Pandrol

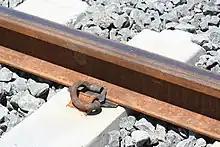
A Pandrol E clip in use

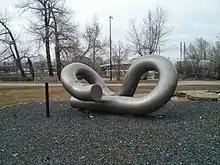
Statue of a Pandrol PR clip in Calgary

The Pandrol clip was patented in 1957 by a Norwegian railways engineer, Per Pande-Rolfsen. It is now common worldwide. The original clip is now called the PR-clip, which was superseded by a system called E-Clip. Numerous other products made by Pandrol have been designed to work in conjunction with the E-Clip.